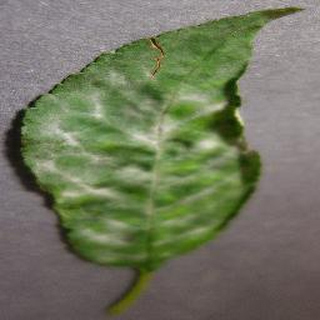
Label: cherry_powdery_mildew